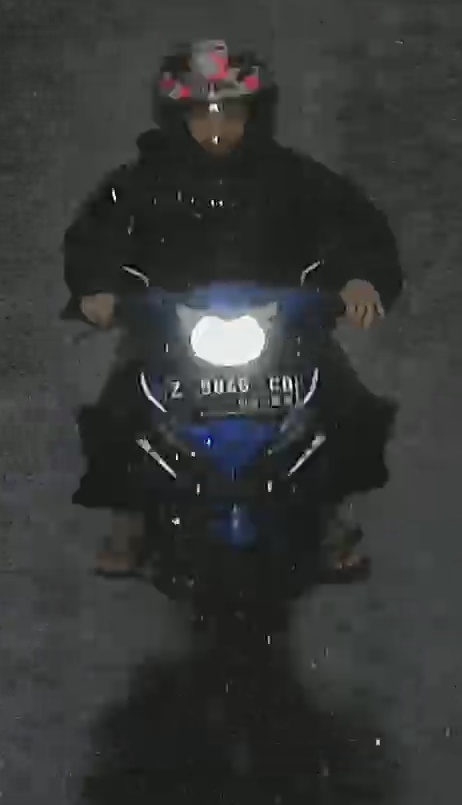
person-with-helmet: 1
person-without-helmet: 0